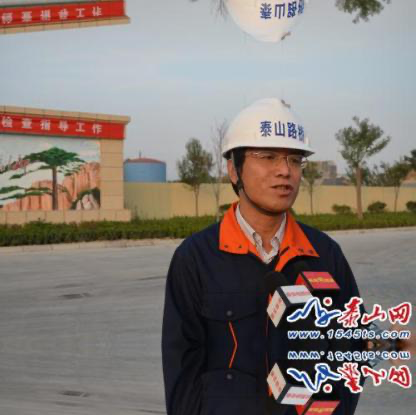
Objects in the image:
label: helmet
label: helmet